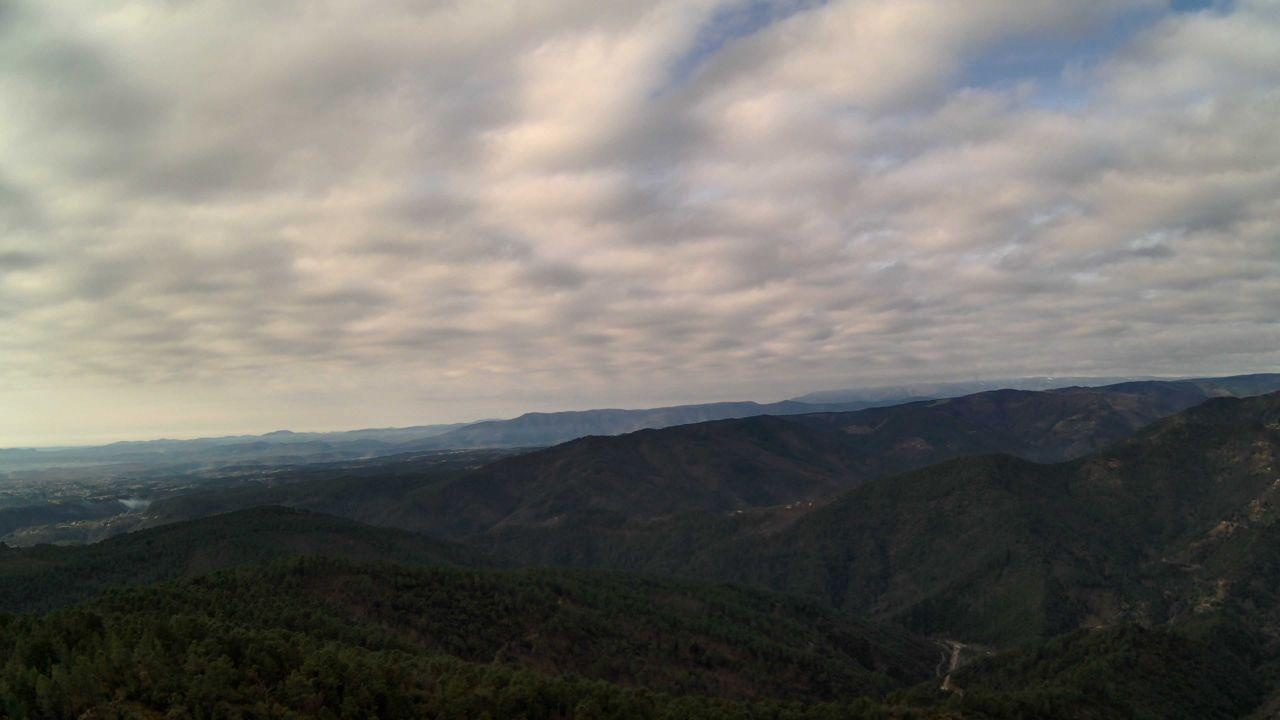
Fire: no
Smoke: yes